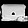
Label: Bag